Meadows near Rijswijk and the Schenkweg

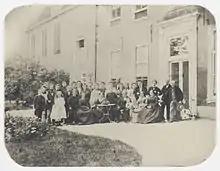
80th birthday celebration of van Gogh's great-uncle Johannes Andricus Stricker, c. August 1872.

The Schenkweg lay a little less than a mile to the east of the centre of The Hague. At that time it was open countryside, a polder reclaimed in medieval times, but the land was increasingly being sold for development. These new developments were cheaply constructed, and they attracted a less affluent class of people. Today the urban conurbation extends a further three miles east, although there remains an extensive park and woodlands just north of the Schenkweg called the Haagse Bos, one of the last remaining stretches of ancient forest in the Netherlands, where van Gogh painted some early studies in August 1882.